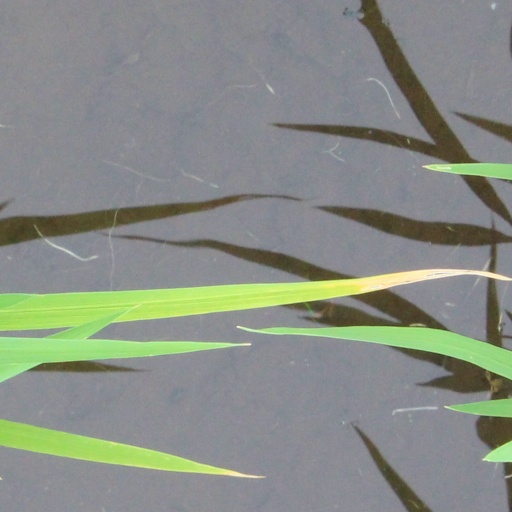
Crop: rice